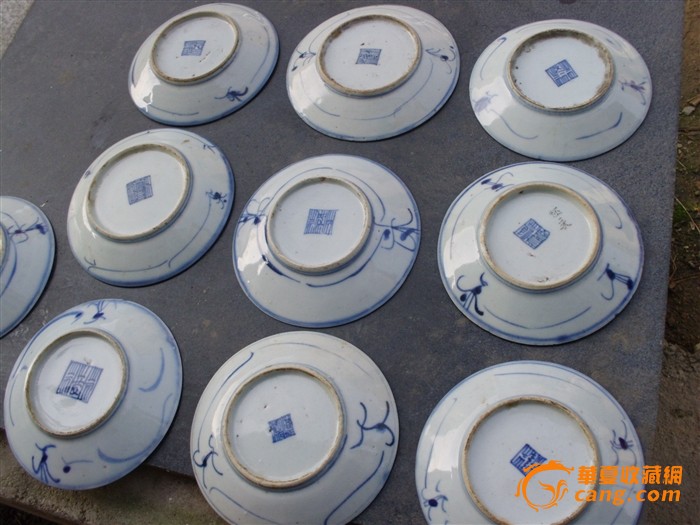
Label: trash